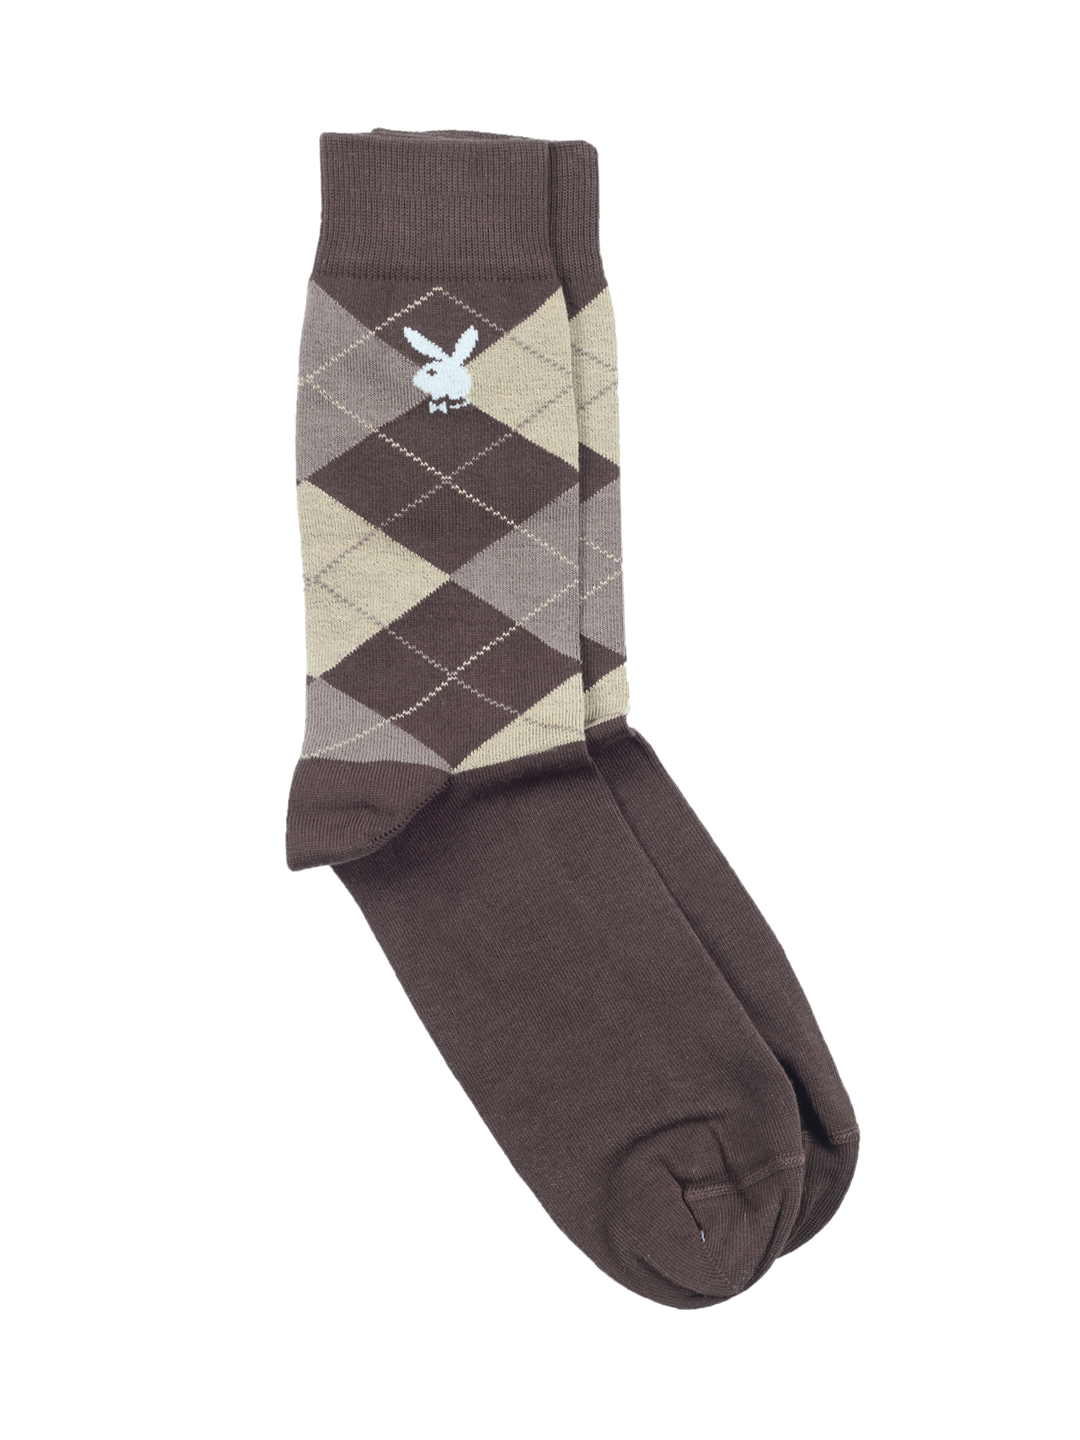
Playboy Men Brown Socks
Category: Accessories / Socks / Socks
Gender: Men
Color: Brown
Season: Summer 2016
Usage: Casual